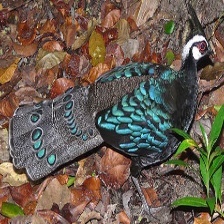
Species: BORNEAN PHEASANT
Scientific name: POLYPLECTRON SCHLEIERMACHERI